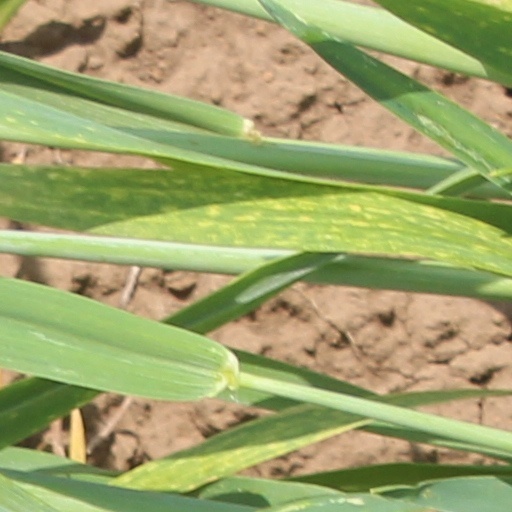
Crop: wheat